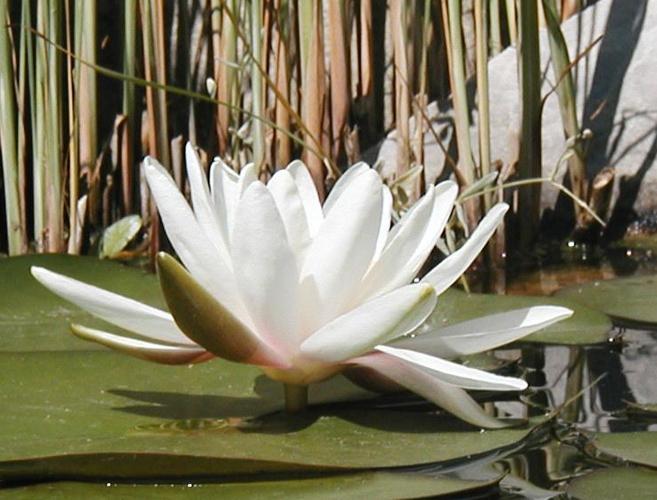
Label: water lily